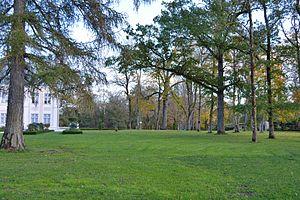
Le château d'Essemäggi est un petit château néoclassique estonien situé à Ääsmäe dans la région d'Harju.